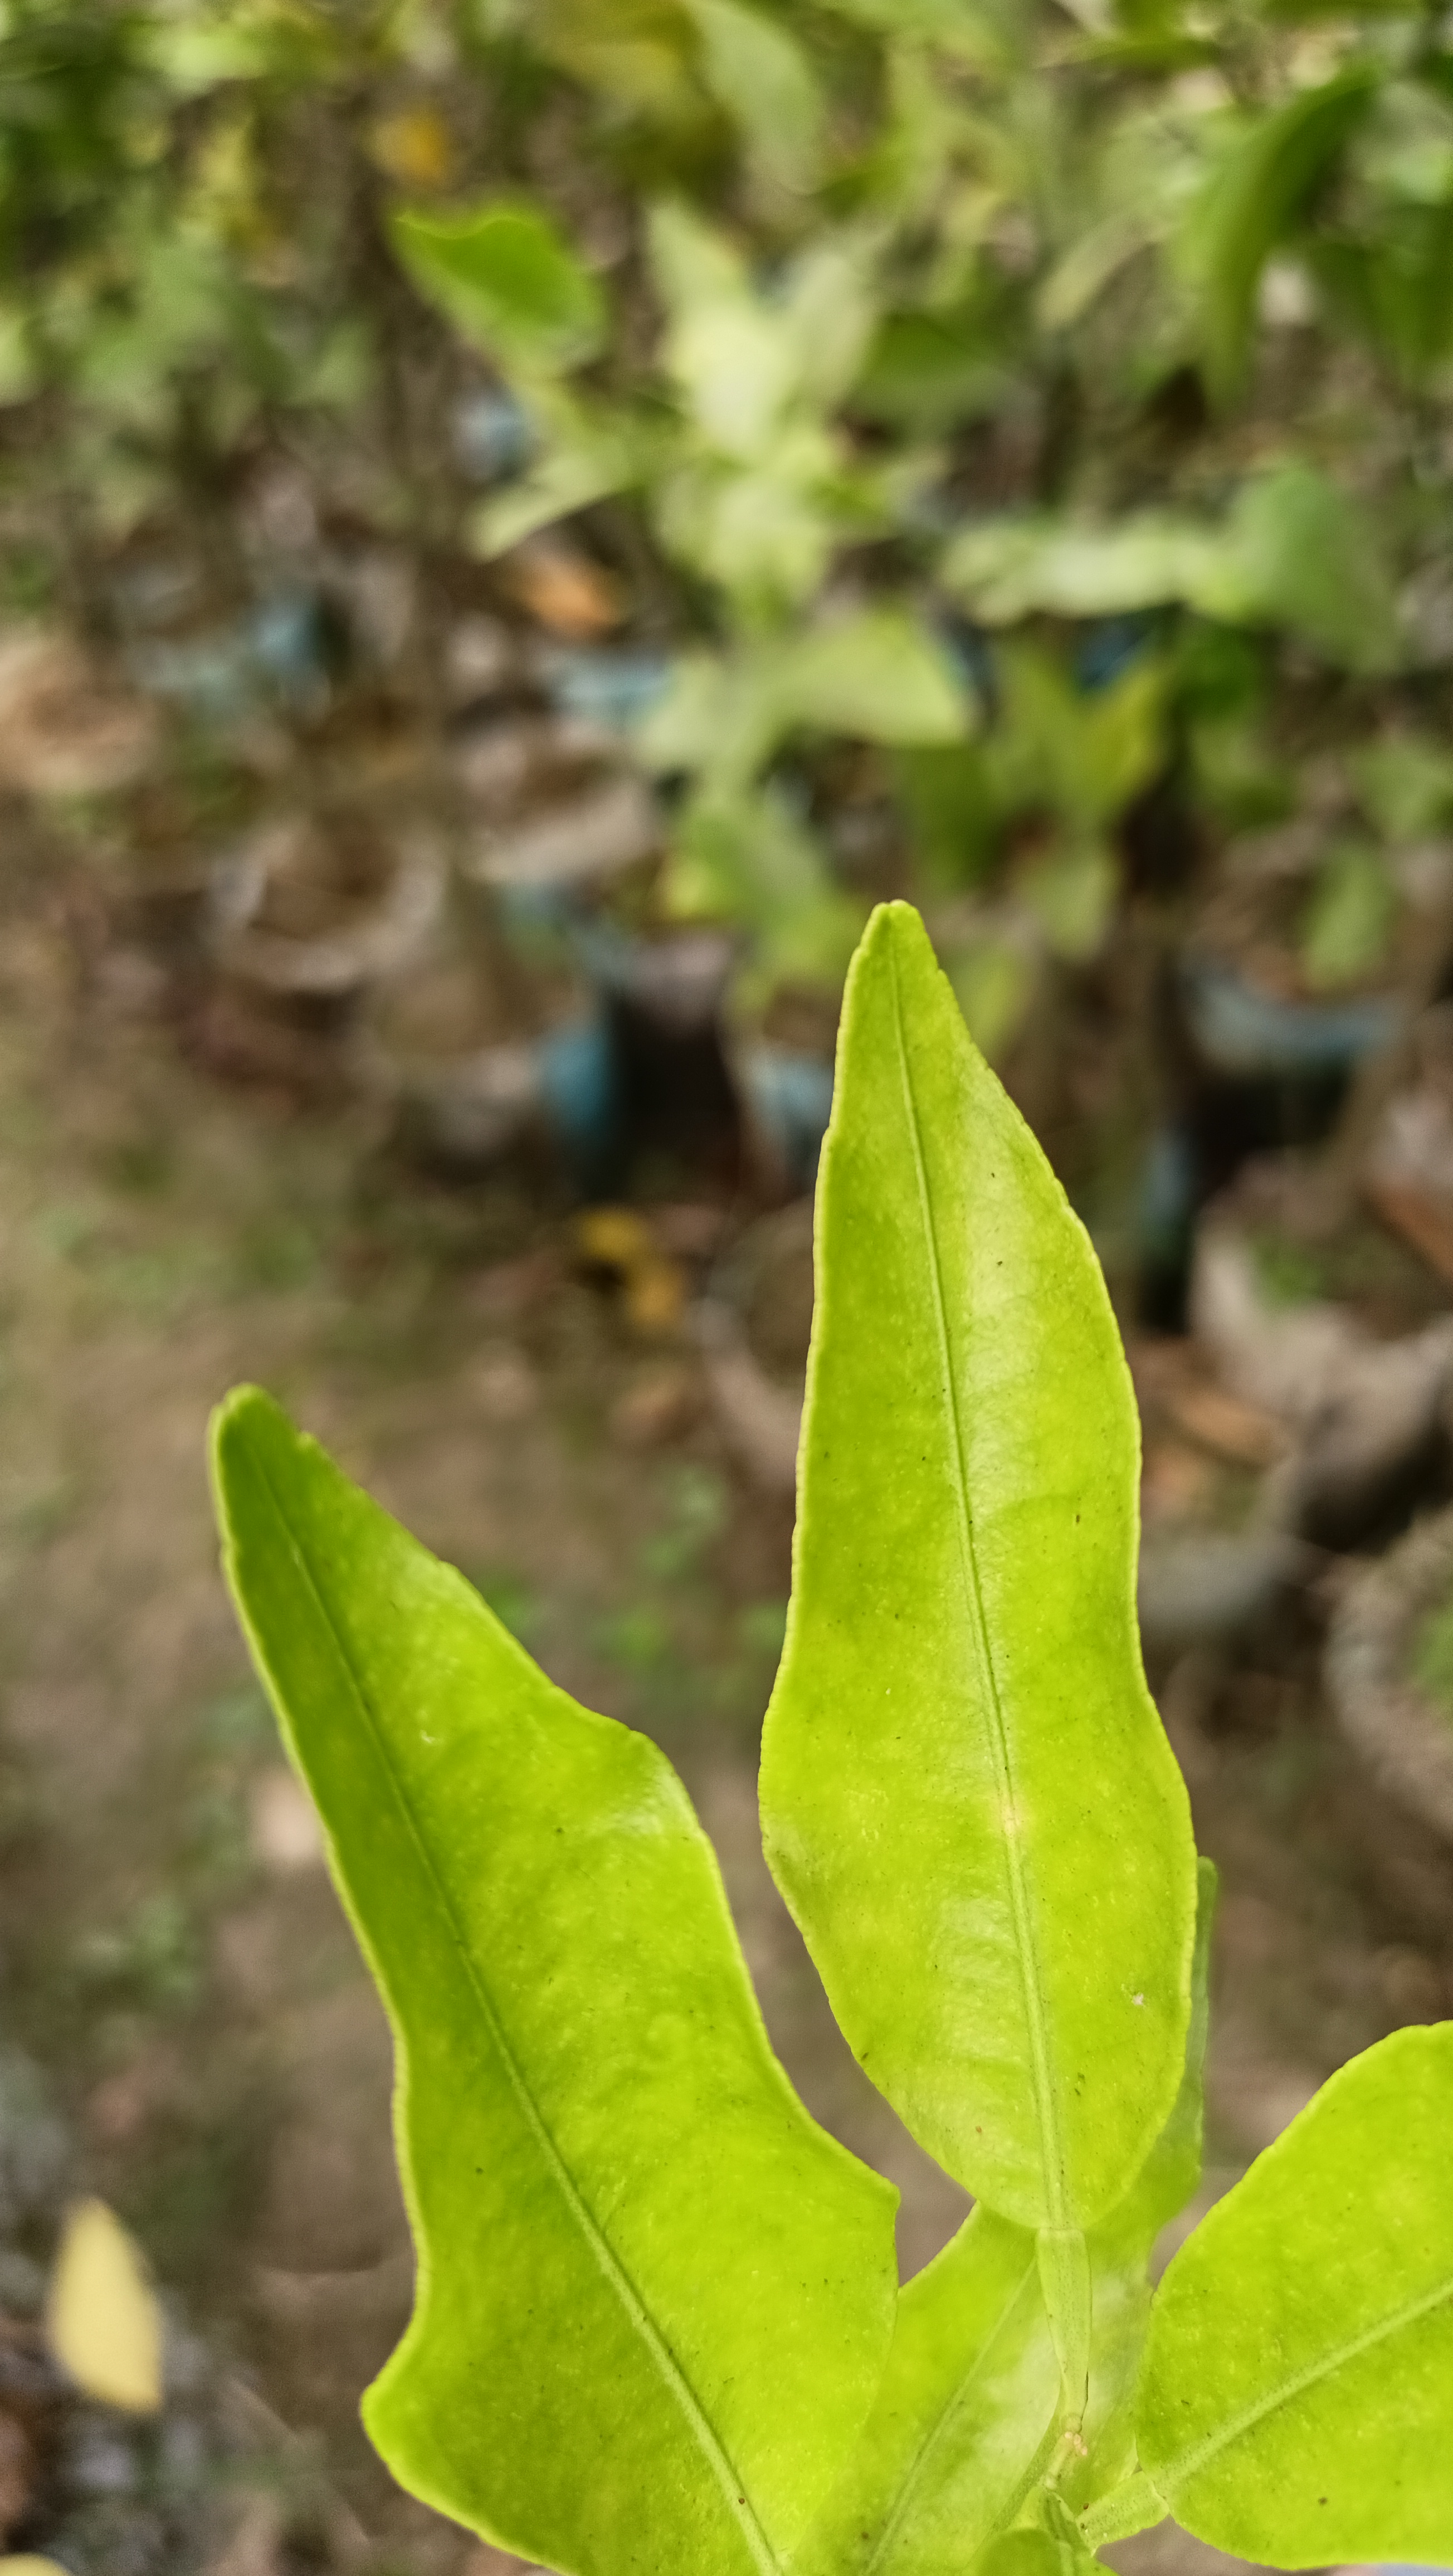
Mandarin leaf variety: Darjeling